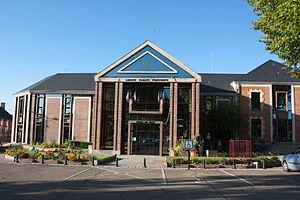
Cet article dresse une liste par ordre de mandat des maires de La Ferté-Saint-Aubin.
La Ferté-Saint-Aubin est une commune française située dans le département du Loiret, en région Centre-Val de Loire.